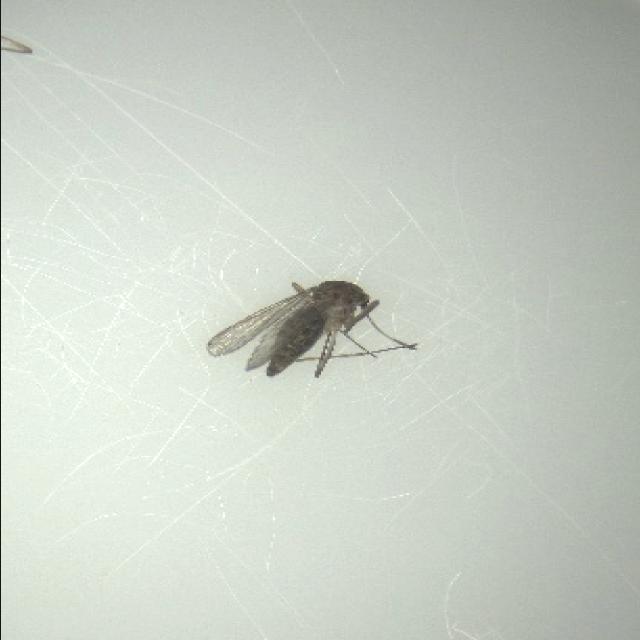
Species: culex_tritaeniorhynchus